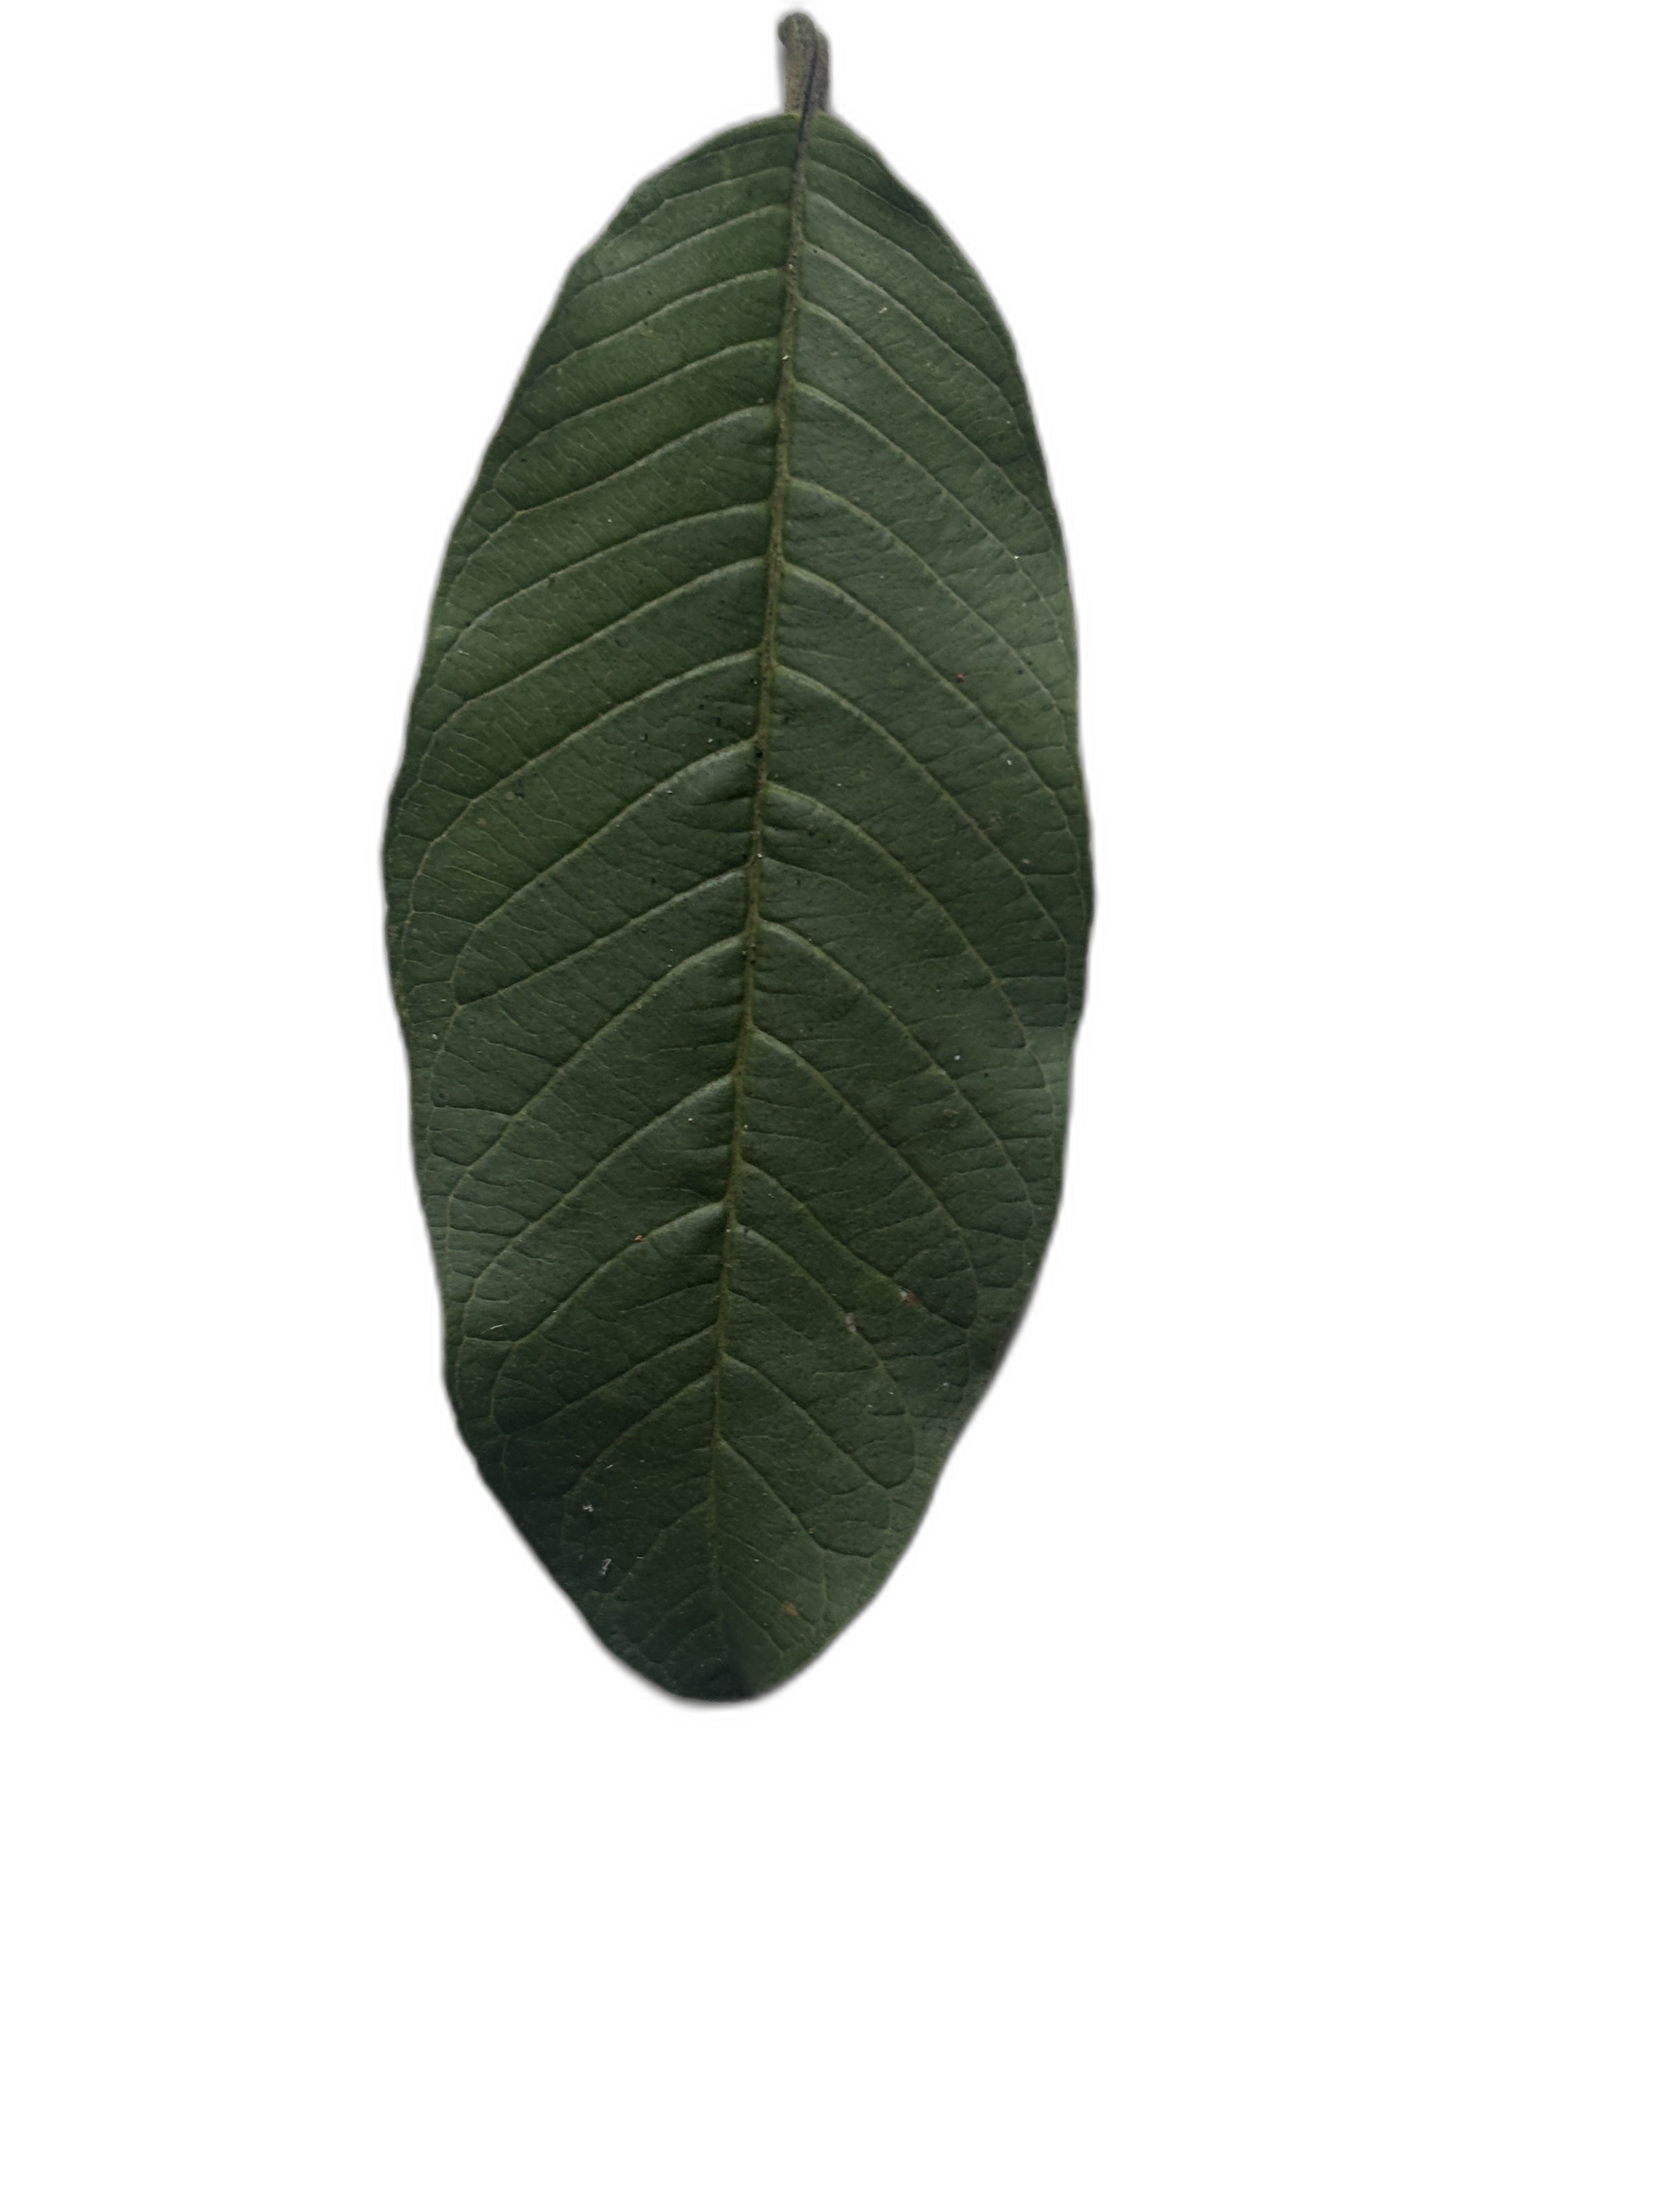
Plant part: leaf
Disease: Healthy